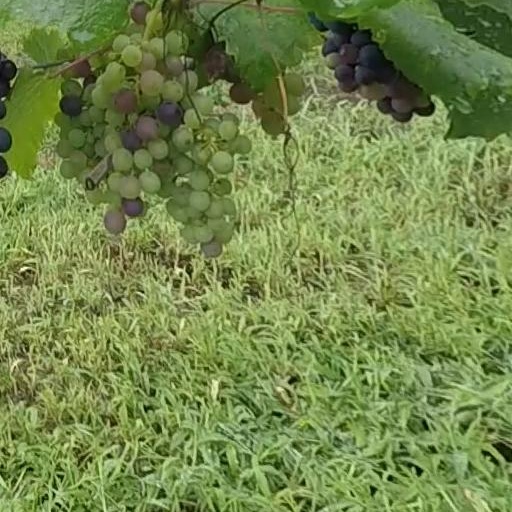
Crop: grape